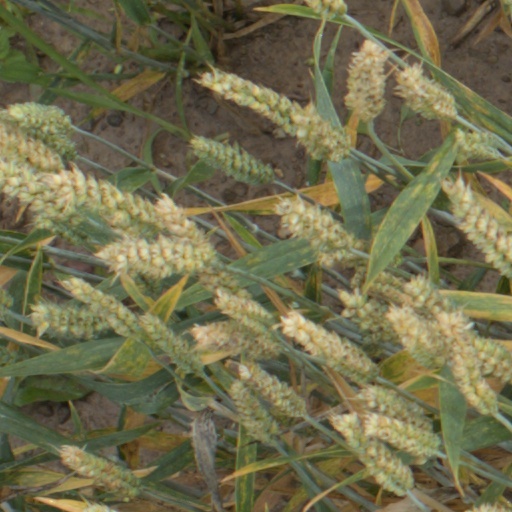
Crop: wheat